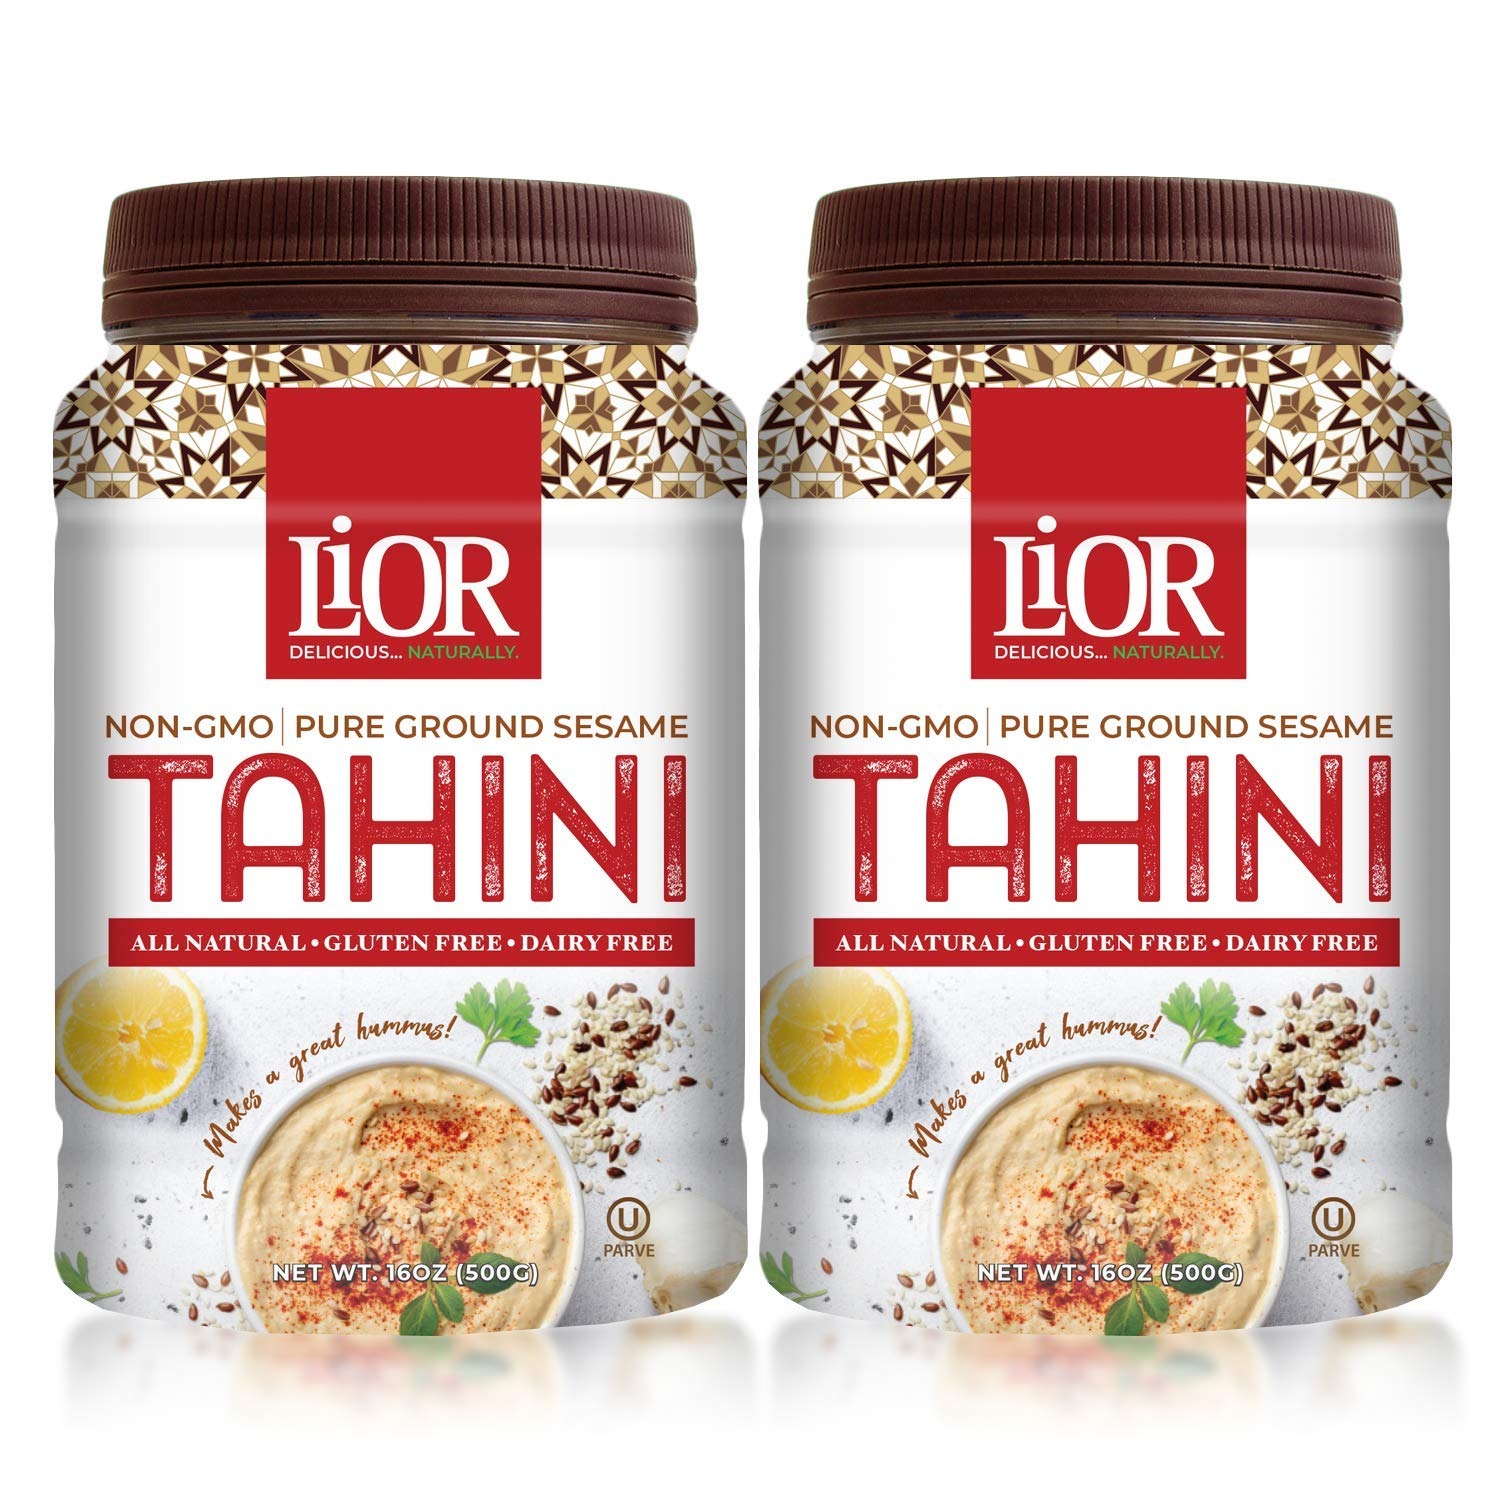
Item Name: LiOR All Natural Tahini | 100% Pure Stone Ground Sesame | Best for Hummus, Dressings, Sauce | Single-Sourced Ethiopian Origin | Vegan | Paleo | Kosher | 16oz Jar (Pack of 2)
Value: 32.0
Unit: Ounce

Price: 19.99